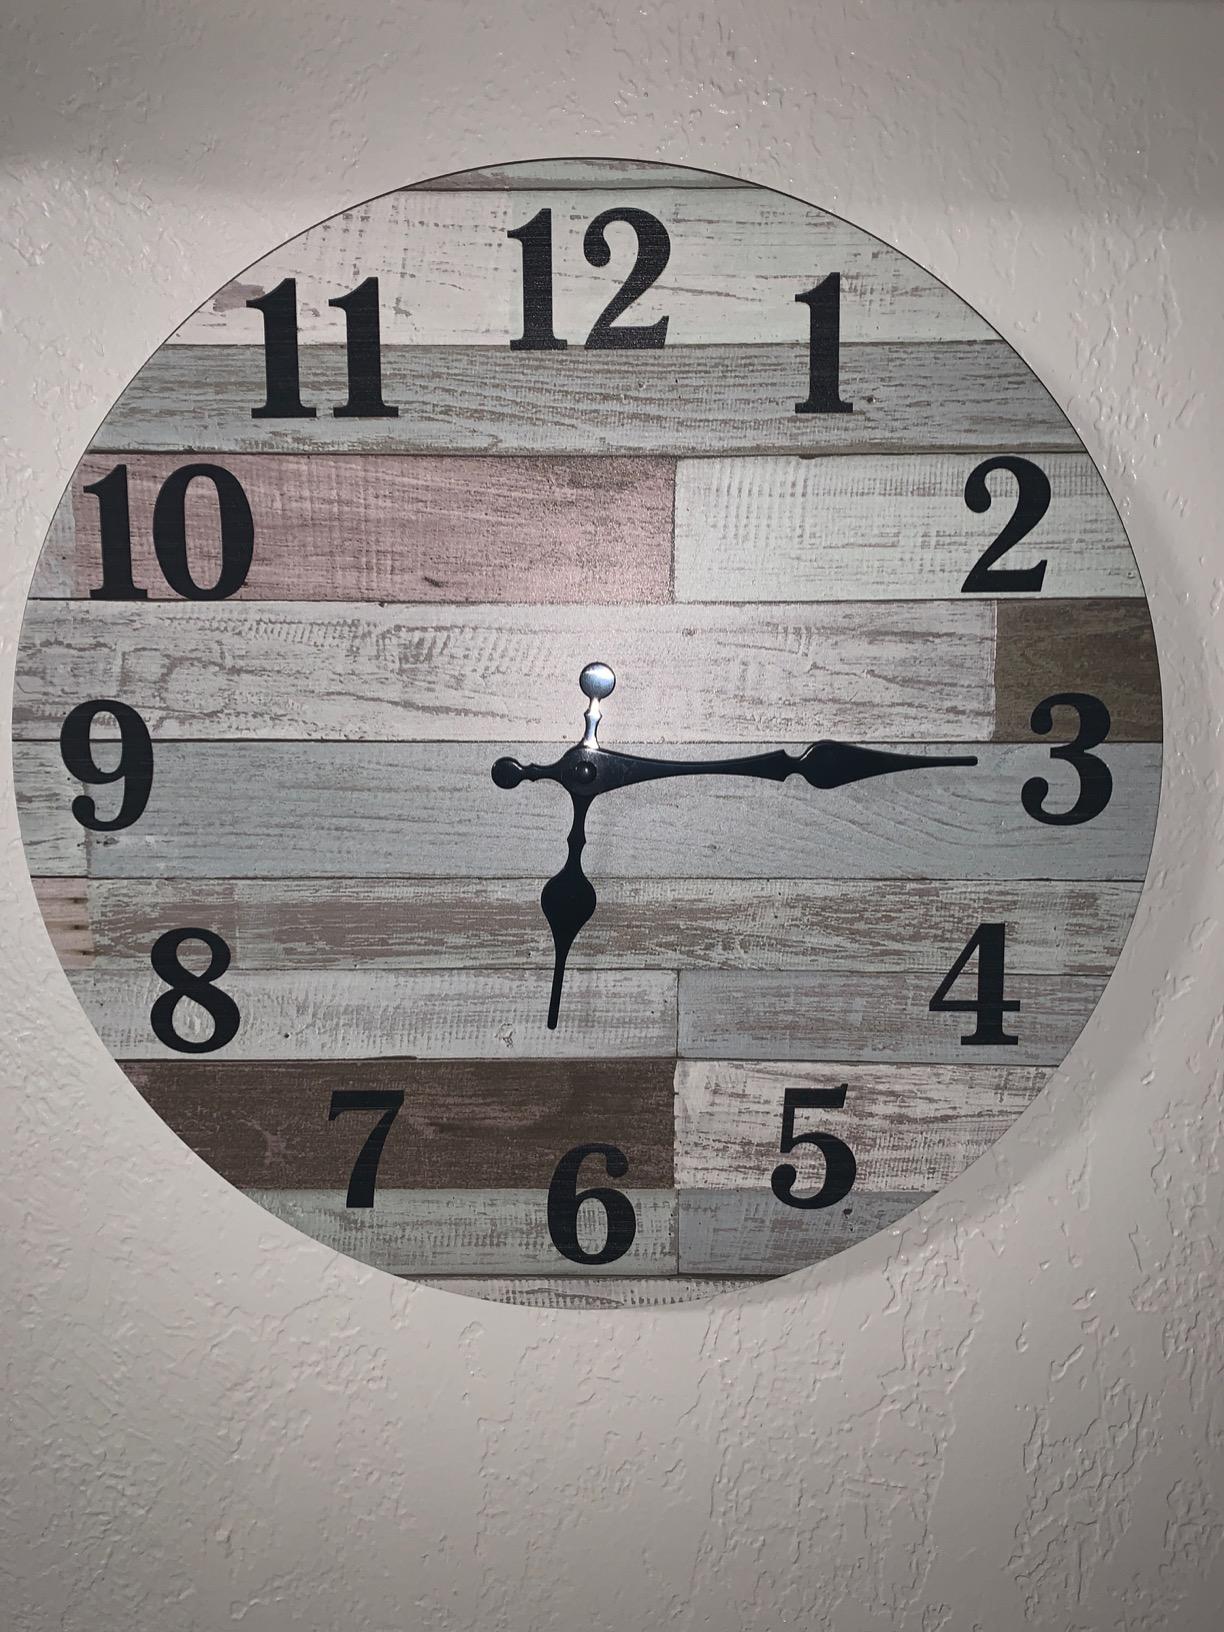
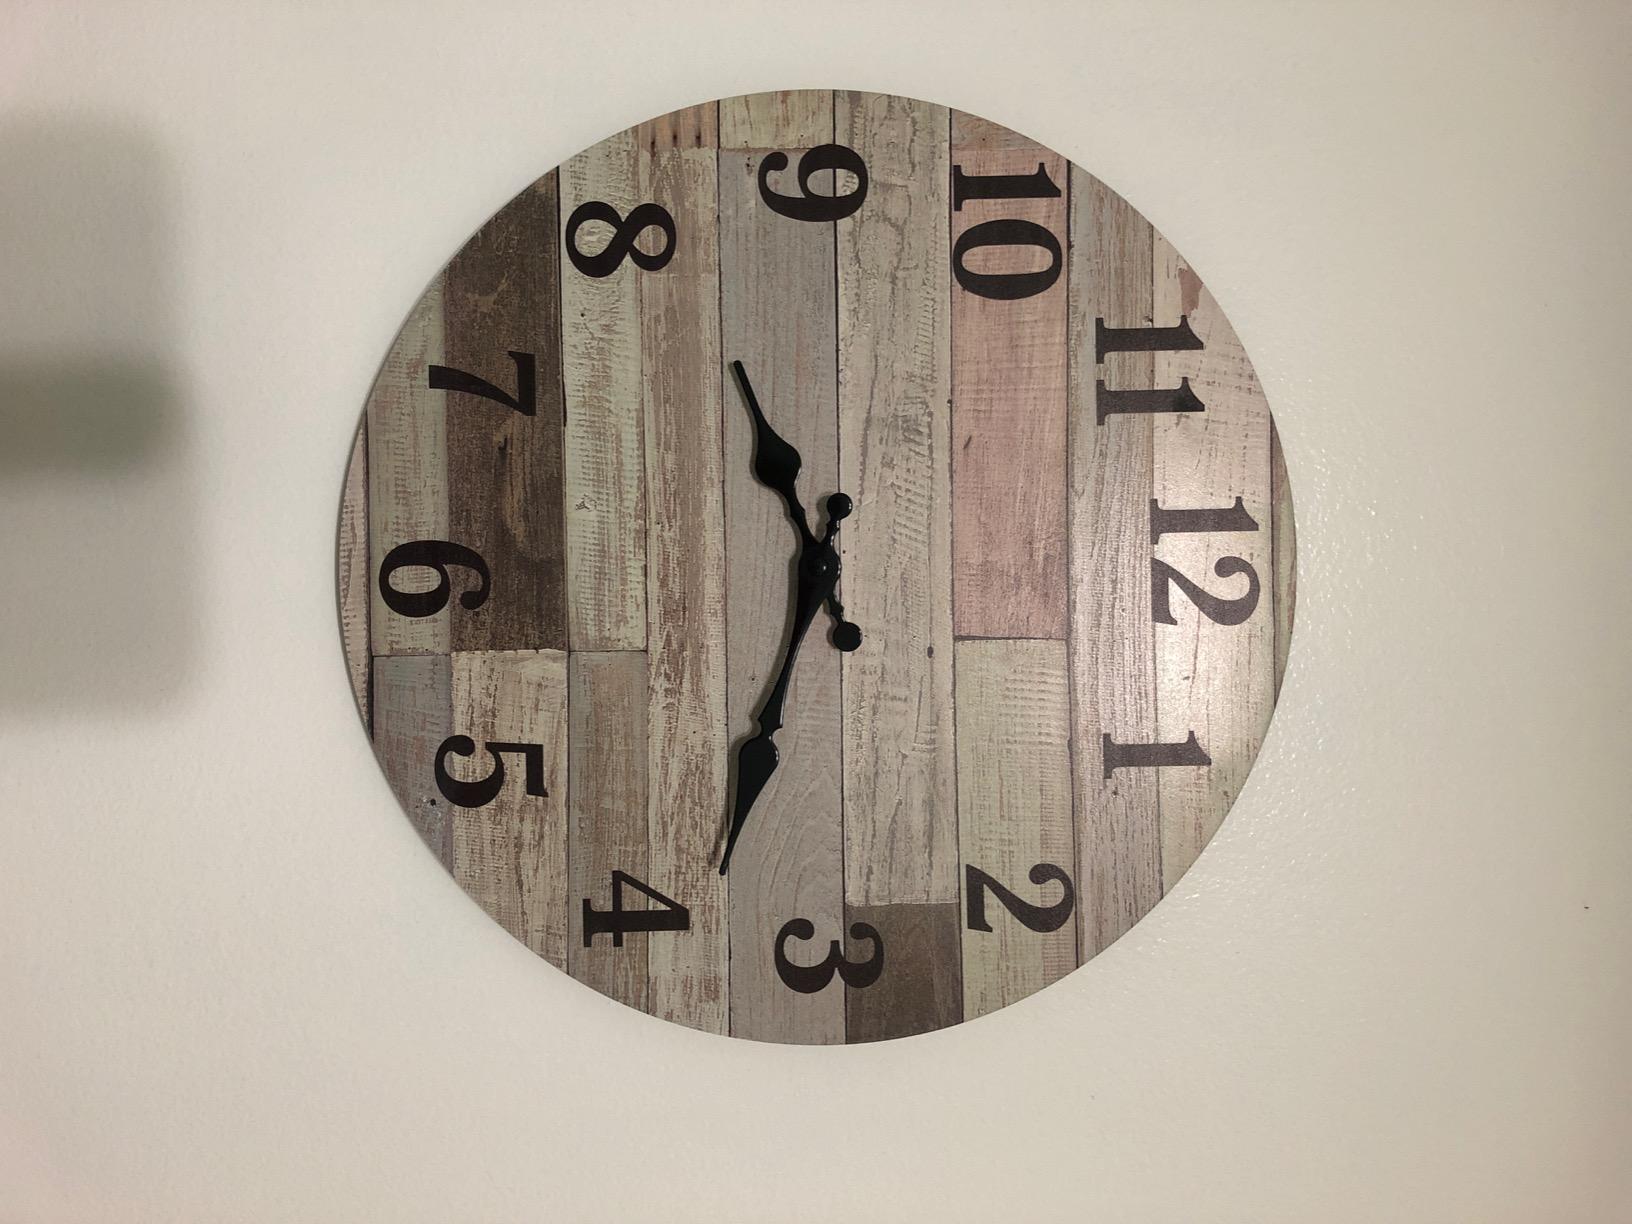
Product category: clock
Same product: yes